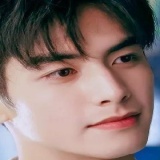
diễn viên Tống Uy Long